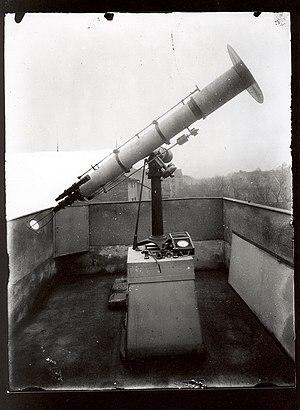
La société allemande G. & S. Merz a été en activité de 1793 à 1867, et produisait des lunettes astronomiques.